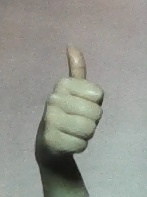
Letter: aleff